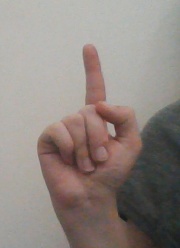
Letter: bb